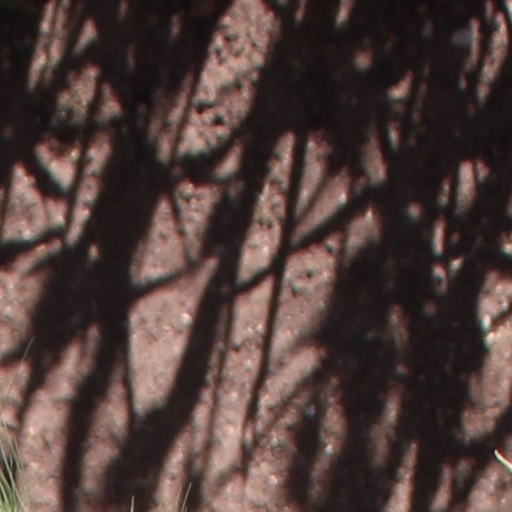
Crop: wheat